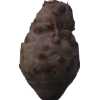
Label: celery